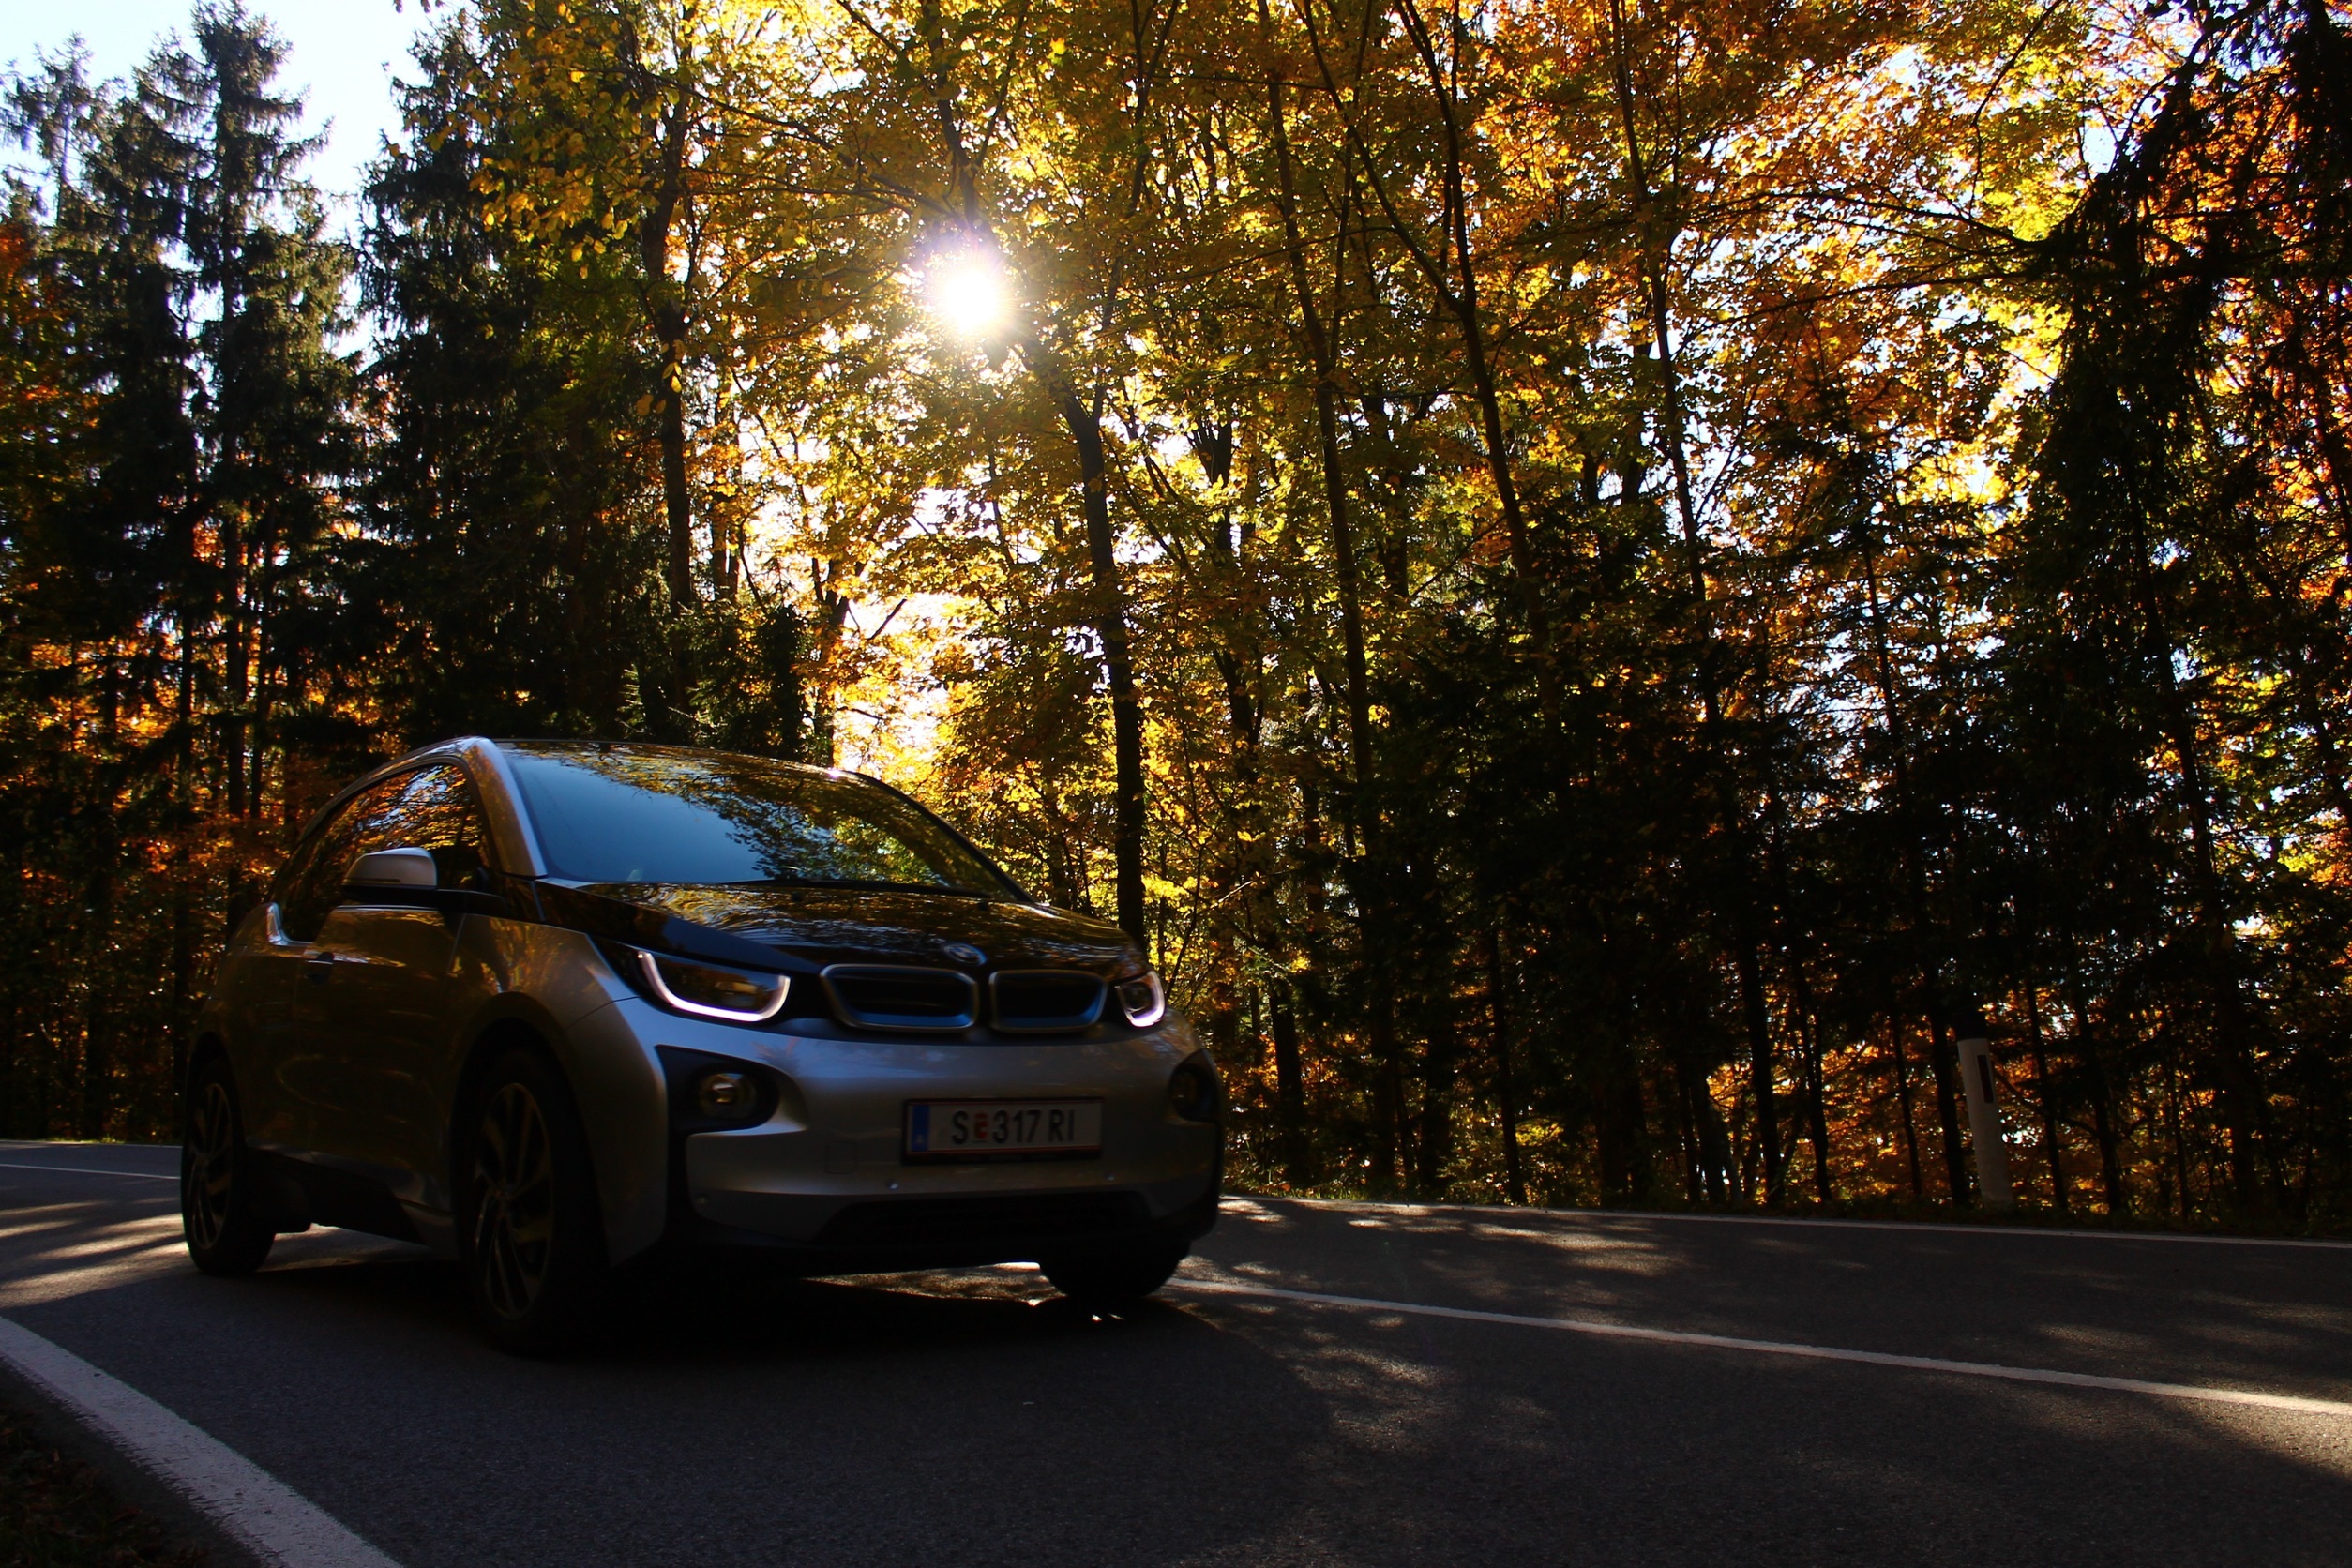
technology, street, car, wheel, automobile, sunlight, driving, transport, environment, foliage, green, vehicle, drive, clean, modern, season, eco, alternative, trees, power, battery, bmw, electric, autumnal, ecological, rechargeable, sport utility vehicle, land vehicle, automobile make, automotive design